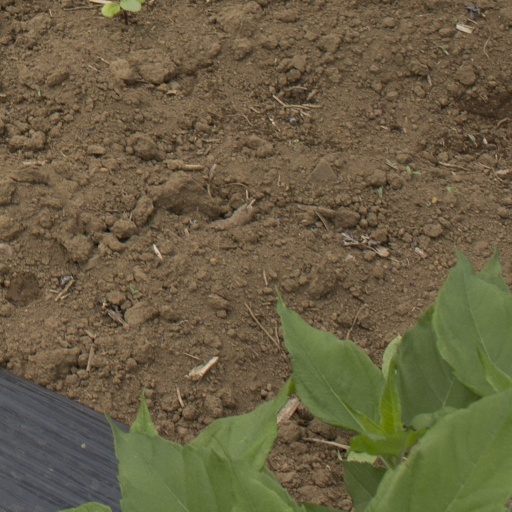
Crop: Jerusalem artichoke